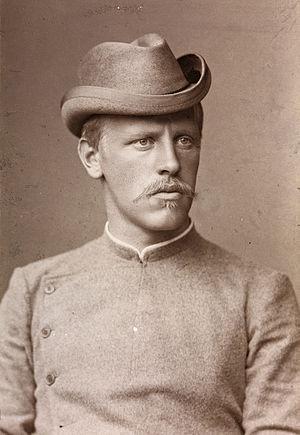
Fridtjof Wedel-Jarlsberg Nansen, né le 10 octobre 1861 à Store Frøen près de Christiania en Norvège et mort le 3 mai 1930 dans sa propriété de Polhøgda à Lysaker dans la commune de Bærum, est un explorateur polaire, scientifique, homme d'État et diplomate norvégien.